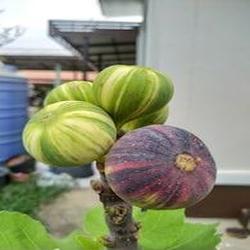
Label: Fig